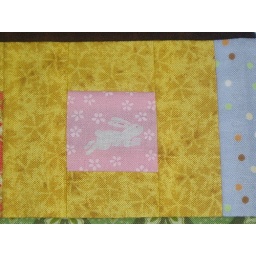
orphan block from Jessica with the cute bunny in the window